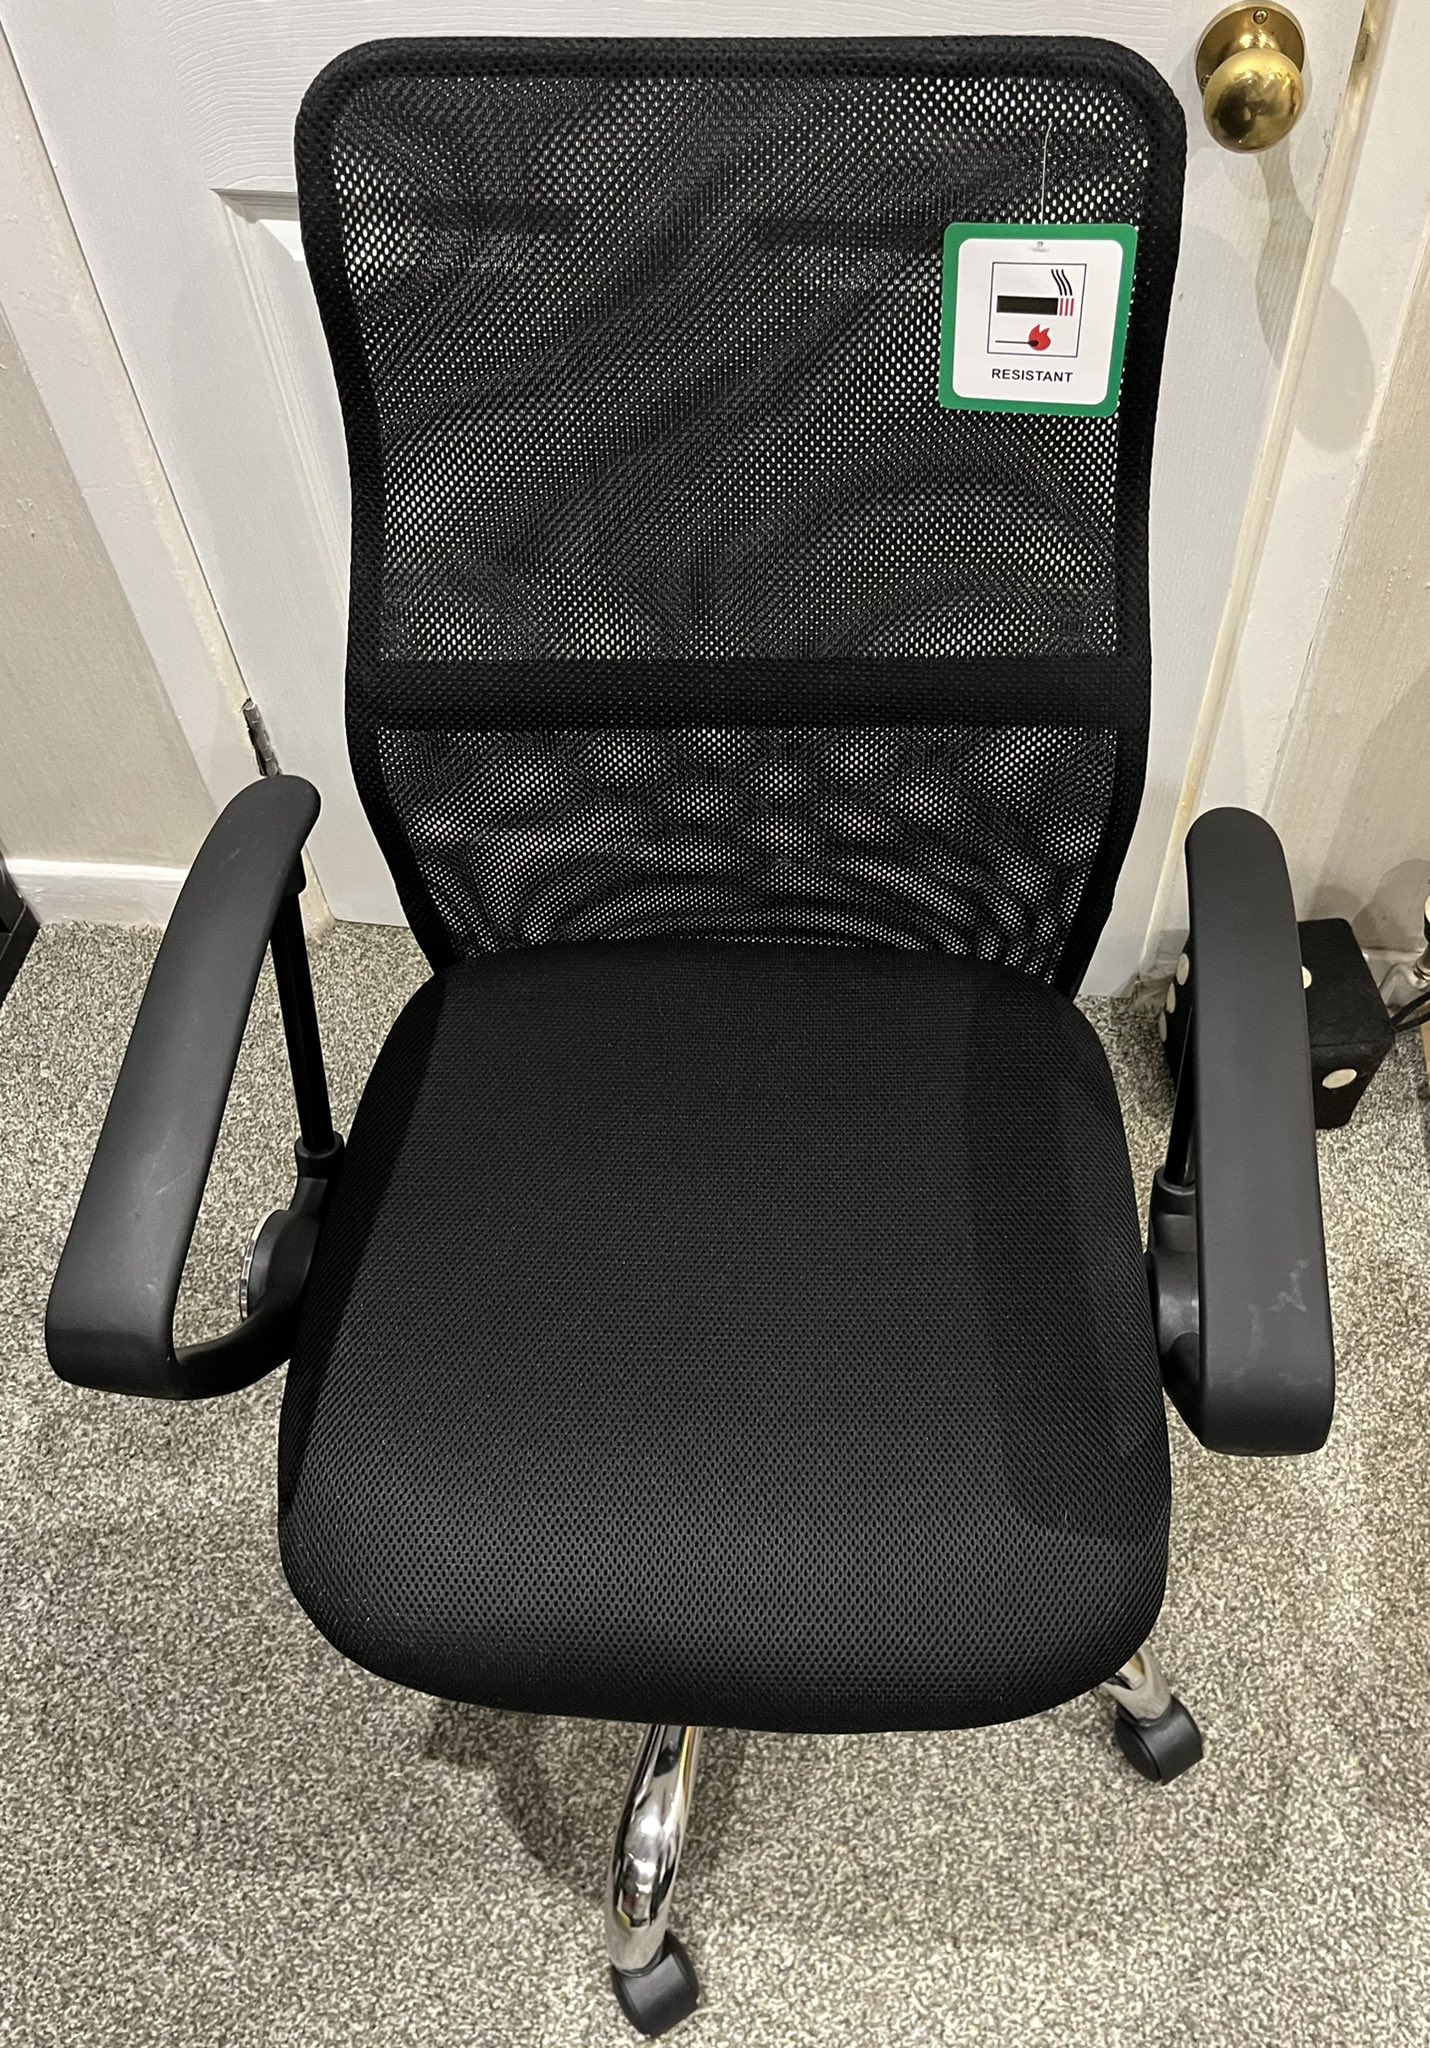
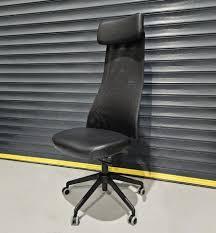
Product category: items_chair
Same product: no